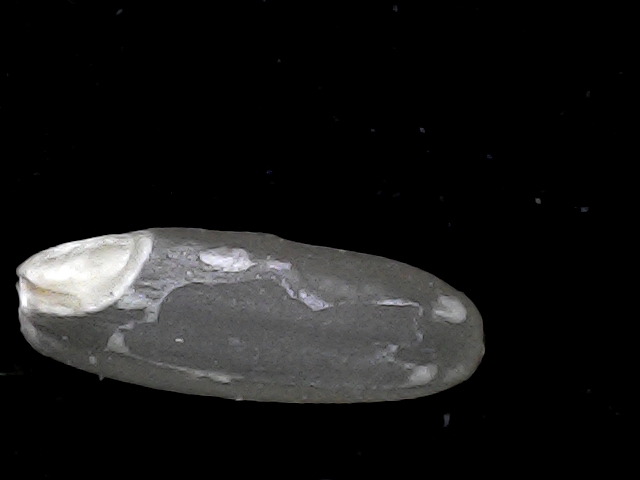
Rice variety: BR22